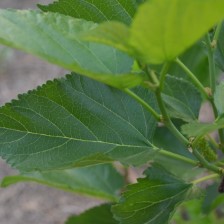
Variety: ChiangMaiBuriram60